Sam Groth

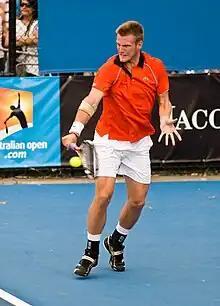
Groth in 2010

Groth and Andrew Kennaugh of Great Britain made it to the finals of the 2005 Wimbledon boys' doubles championship, coming runners up to Jesse Levine and Michael Shabaz 6–4, 6–1.